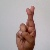
The image shows a hand gesture representing the letter 'R' in Indian Sign Language.